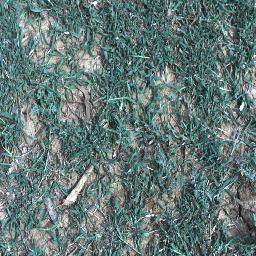
Label: negative